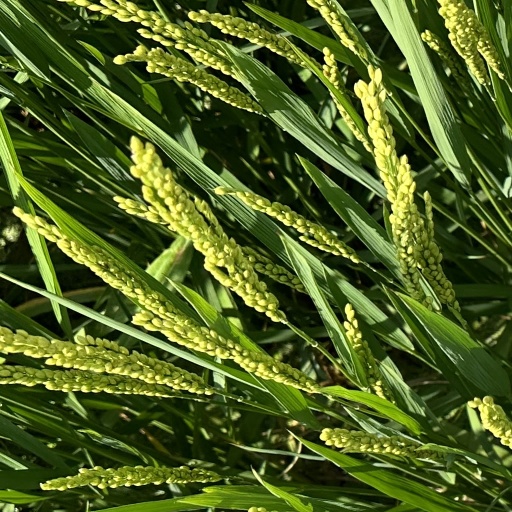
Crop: rice